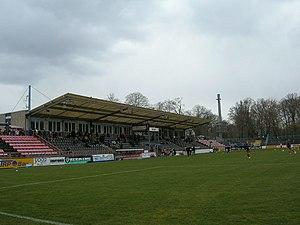
Le Karl-Liebknecht-Stadion est un stade de football situé à Potsdam, en Allemagne.